Enric Gallego

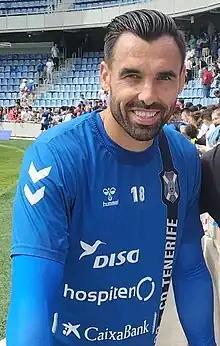
Gallego with Tenerife in 2022

Enric Gallego Puigsech (born 12 September 1986) is a Spanish professional footballer who plays as a striker.